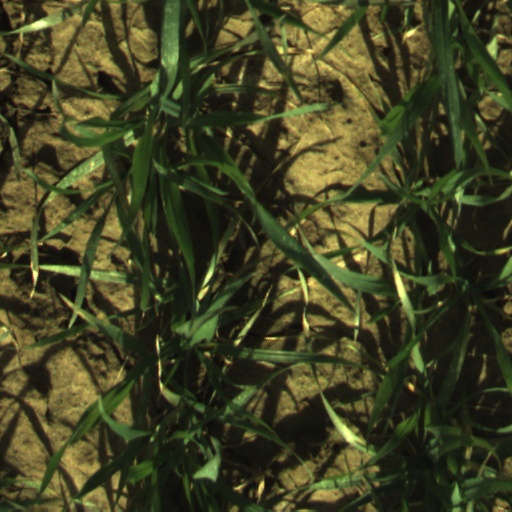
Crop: wheat